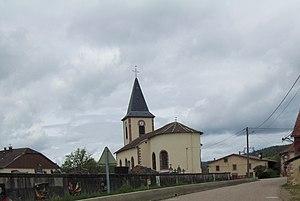
L'église_Sainte-Madeleine et Sainte-Gertrude de Houssière